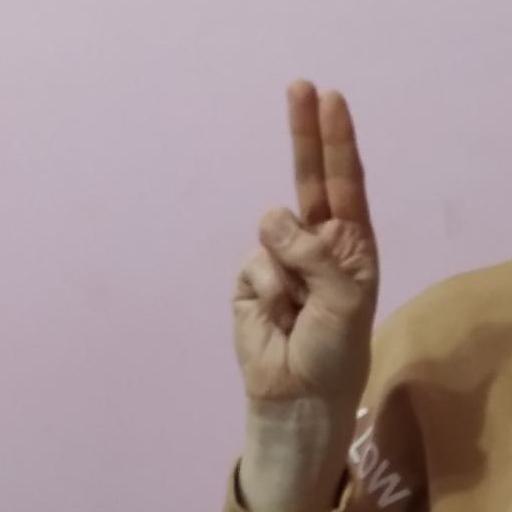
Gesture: two_up